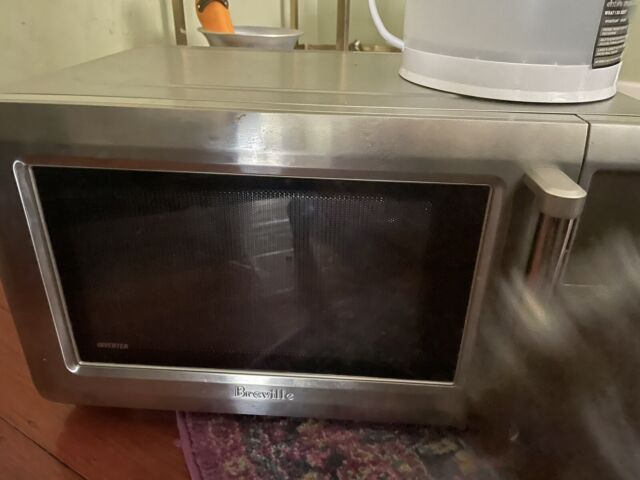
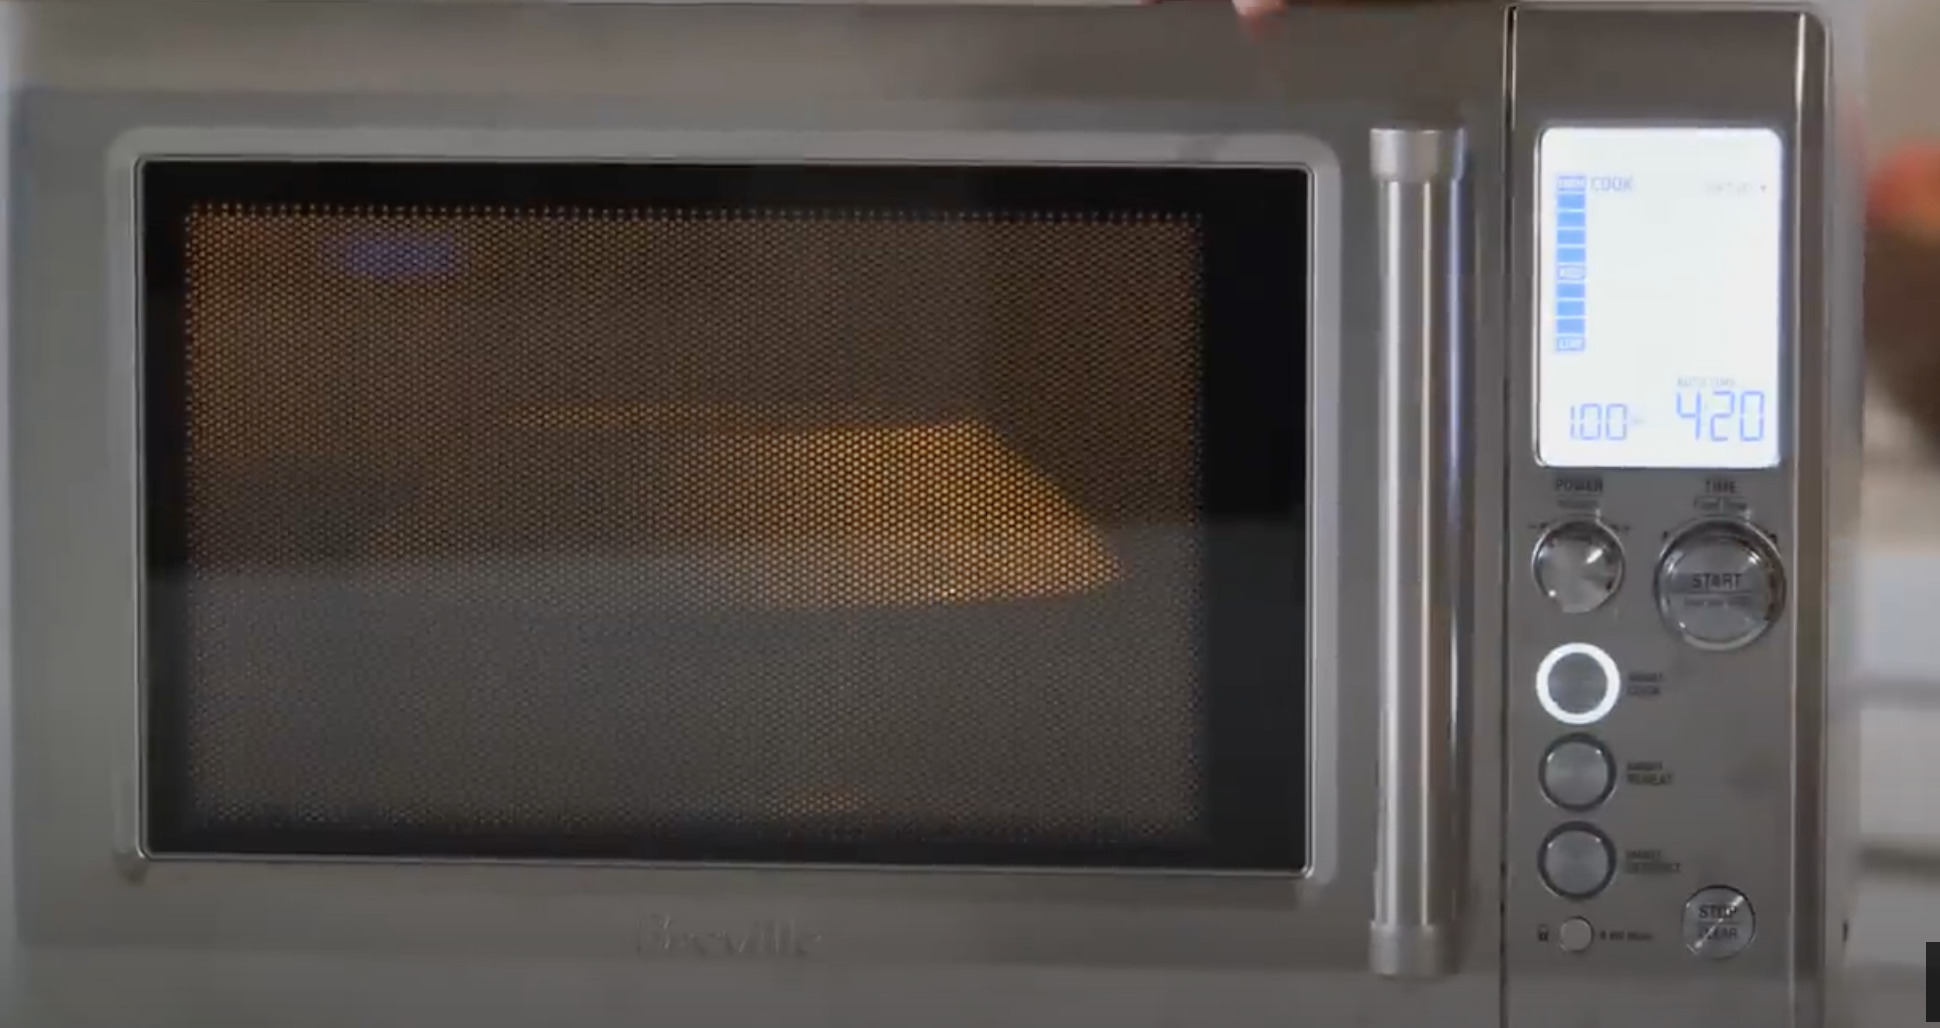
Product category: misc
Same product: yes